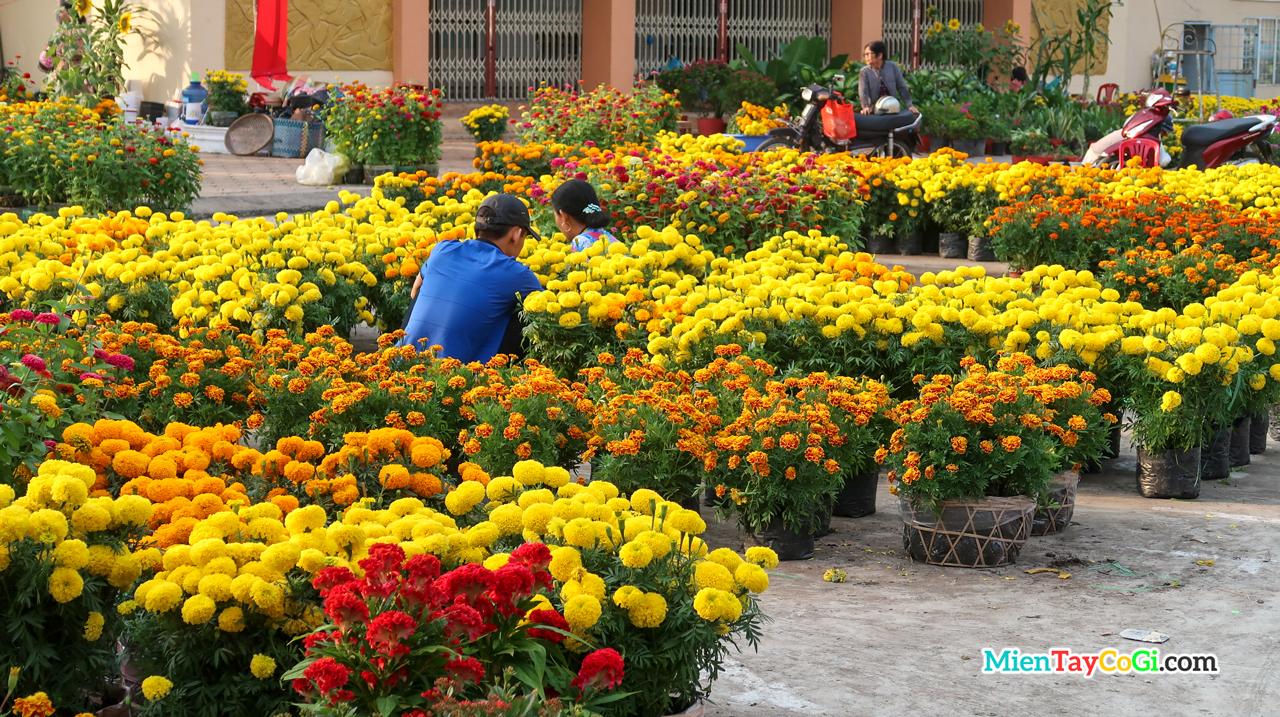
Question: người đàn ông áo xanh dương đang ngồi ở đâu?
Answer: giữa những chậu hoa kiểng